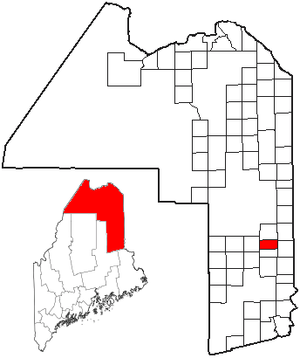
Ludlow est une ville située dans l’État américain du Maine, dans le comté d’Aroostook.